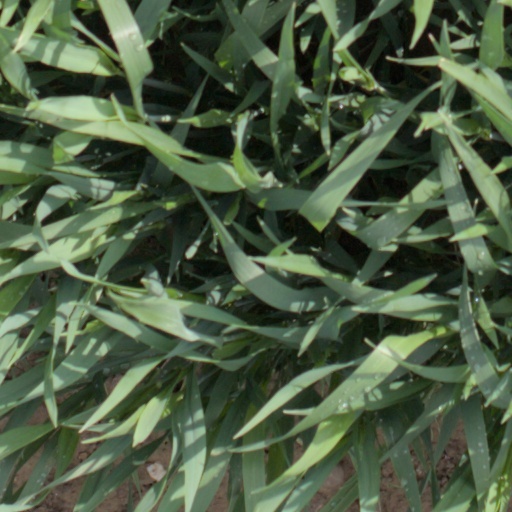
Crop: wheat